History of Limerick

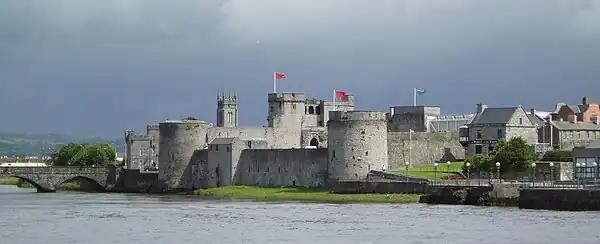
The 13th-century King John's Castle in Limerick

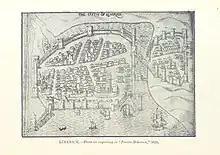
Plan of Limerick from an engraving in "Pacata Hibernia" (1623)

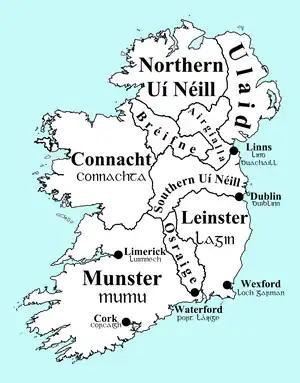
Ireland circa 900

The history of Limerick stretches back to its establishment by Vikings as a walled city on King's Island (an island in the River Shannon) in 812, and to the granting of Limerick's city charter in 1197.